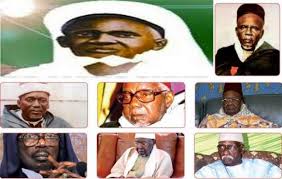
Maa ngi ci nataal bi benn ndawal Senegaal koo xam ne Senegaal ñépp a ko xam bëgge ko bëgg mu neex leen lool, nit ñi bëgg ko lool...